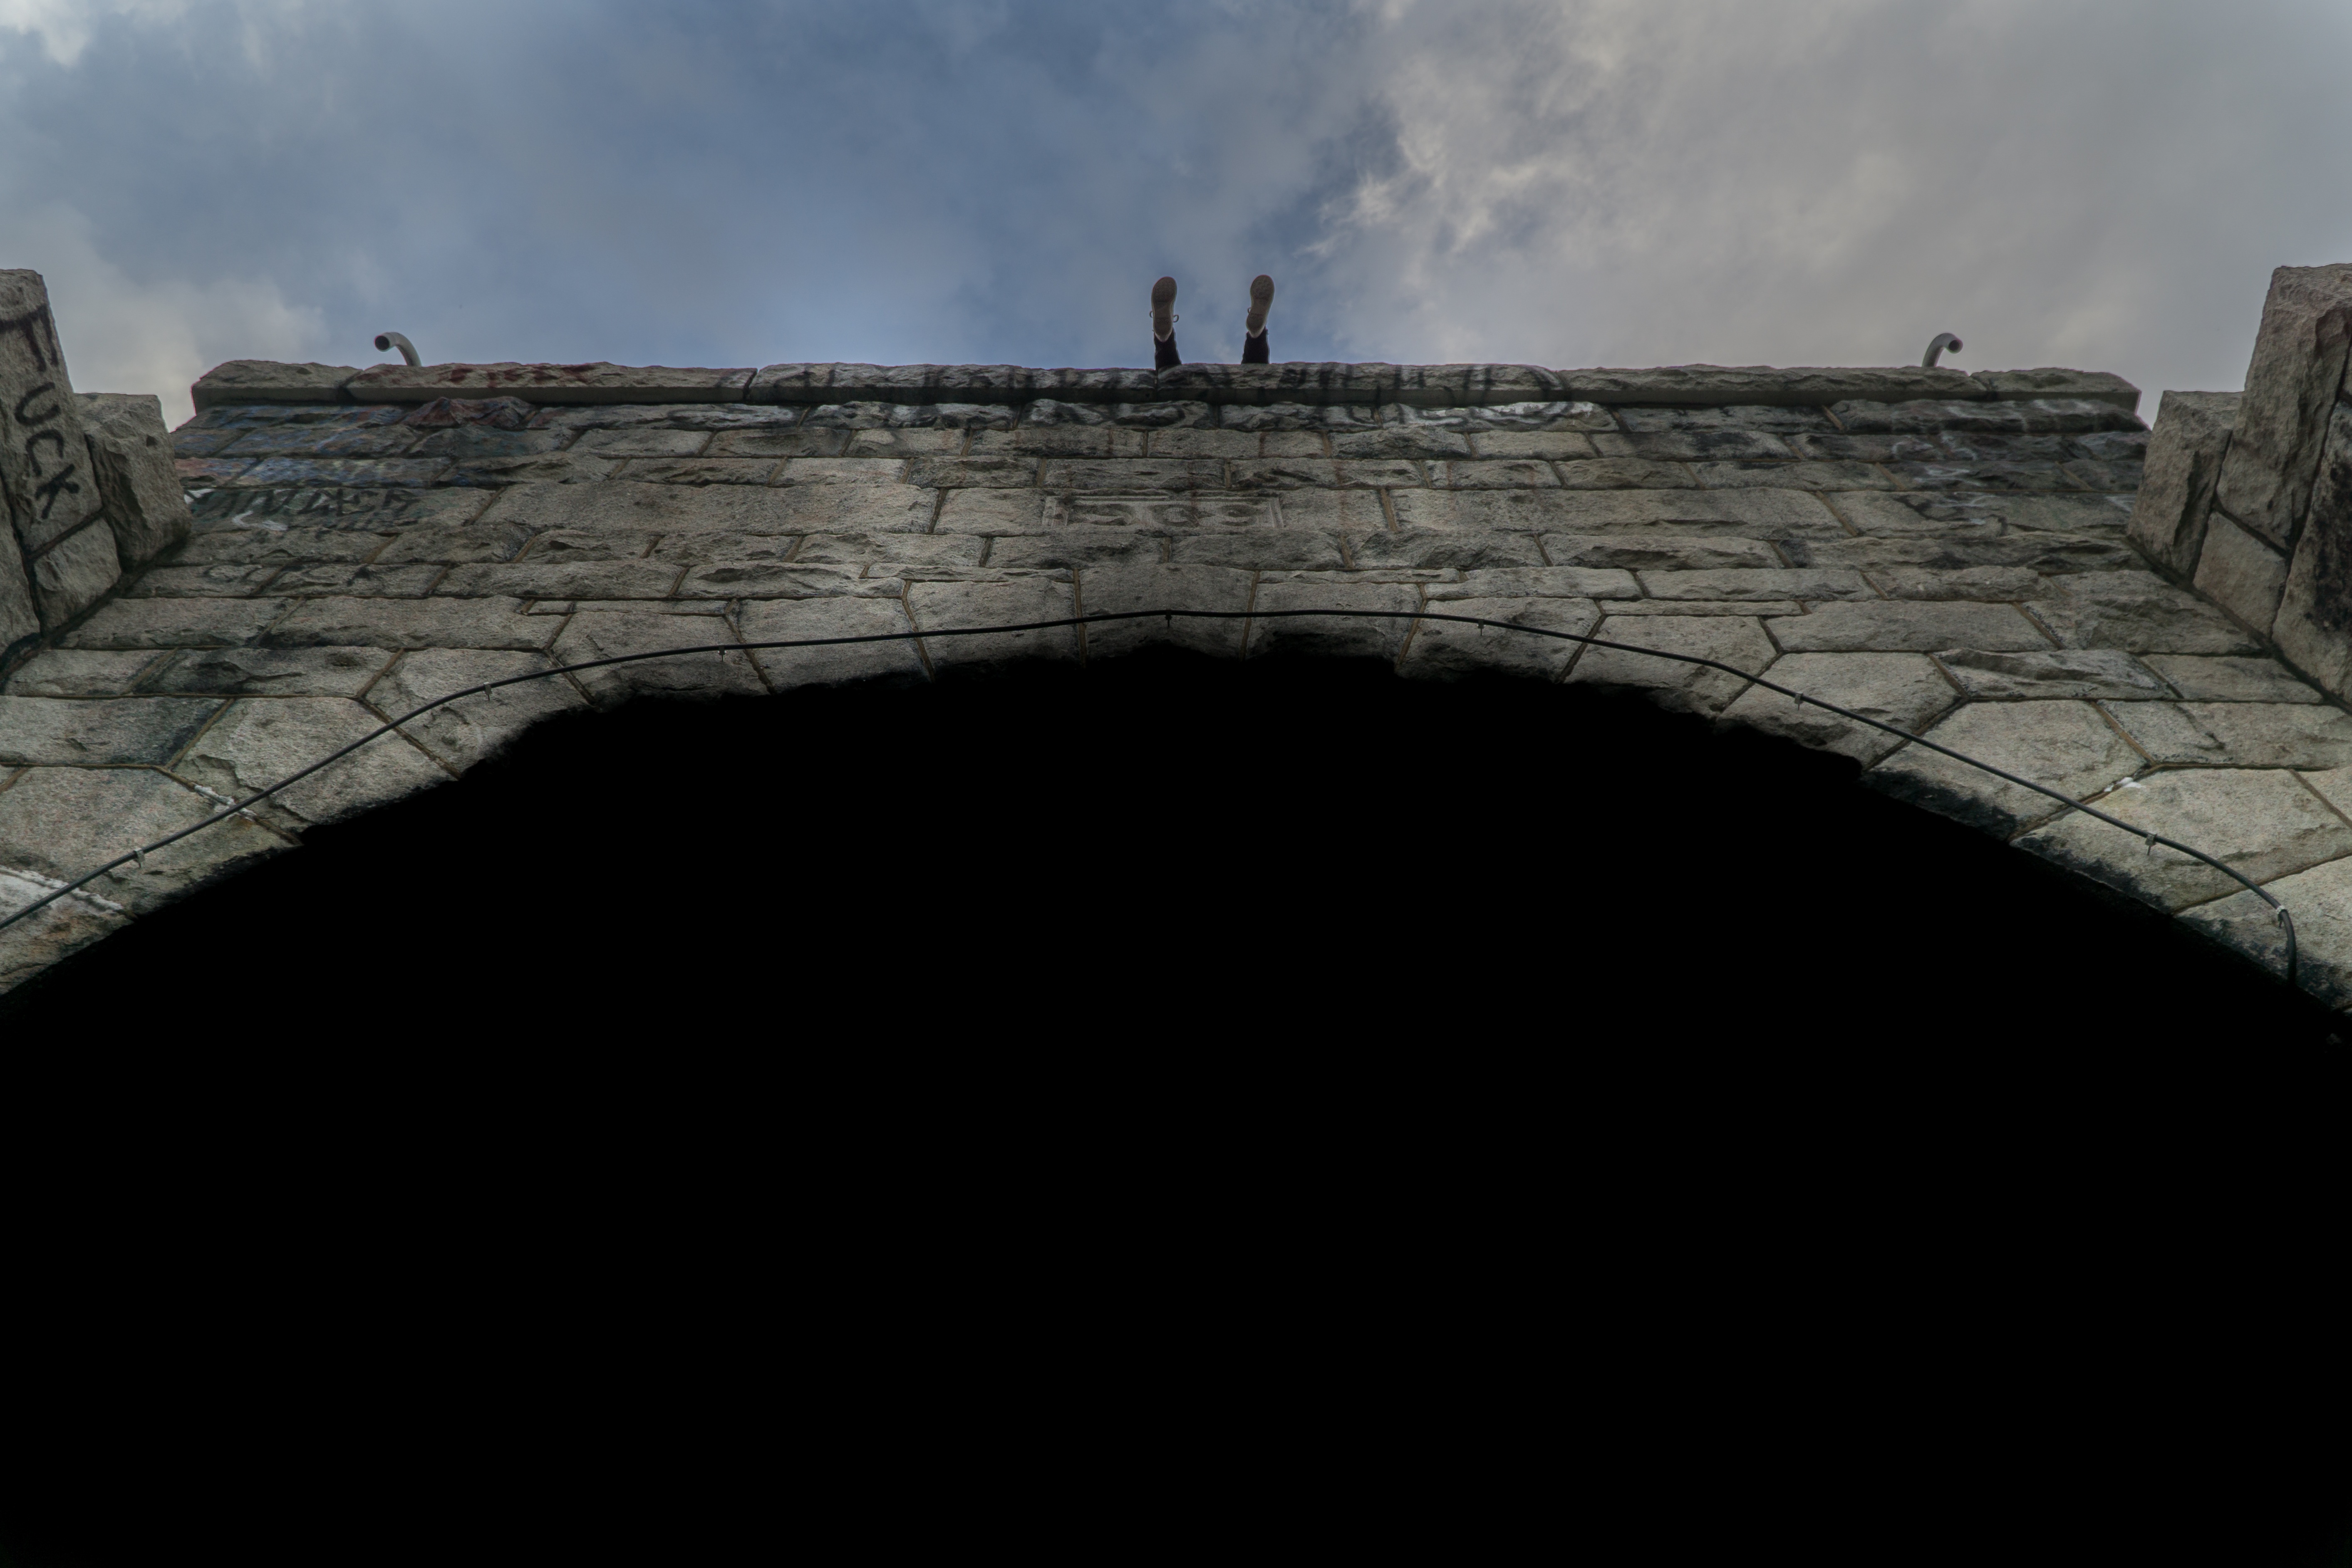
reflection, terrain